Yerrinbool, New South Wales

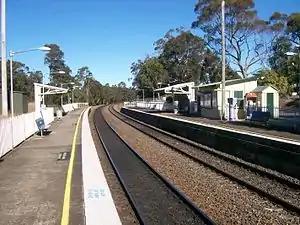
Yerrinbool station

Yerrinbool is one of the Northern Villages of the Southern Highlands of New South Wales, Australia, in the Wingecarribee Shire. Yerrinbool is accessible from the Hume Highway (via Bargo or Alpine) and is about a drive from nearby Mittagong. It is to Hill Top as the crow flies, accessible by foot via a fire trail. It is on the western edge of the Upper Nepean Nature Reserve, a vast area of forest, lakes and dams between Yerrinbool and the coastal communities around Wollongong (accessible by a circuitous by-road). Yerrinbool was previously officially known as the "Town of Yerrinbool". It is located along the historic Old Hume Highway.